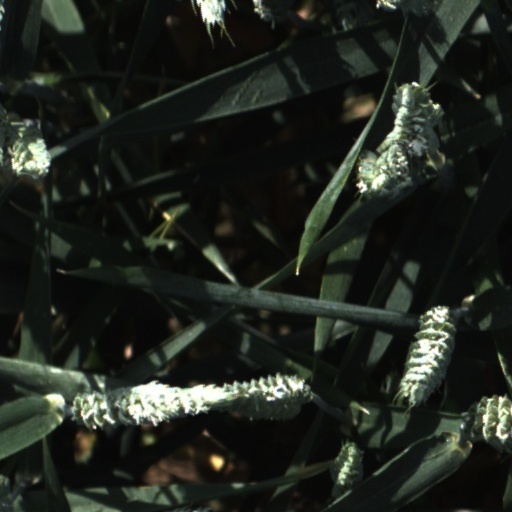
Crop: wheat